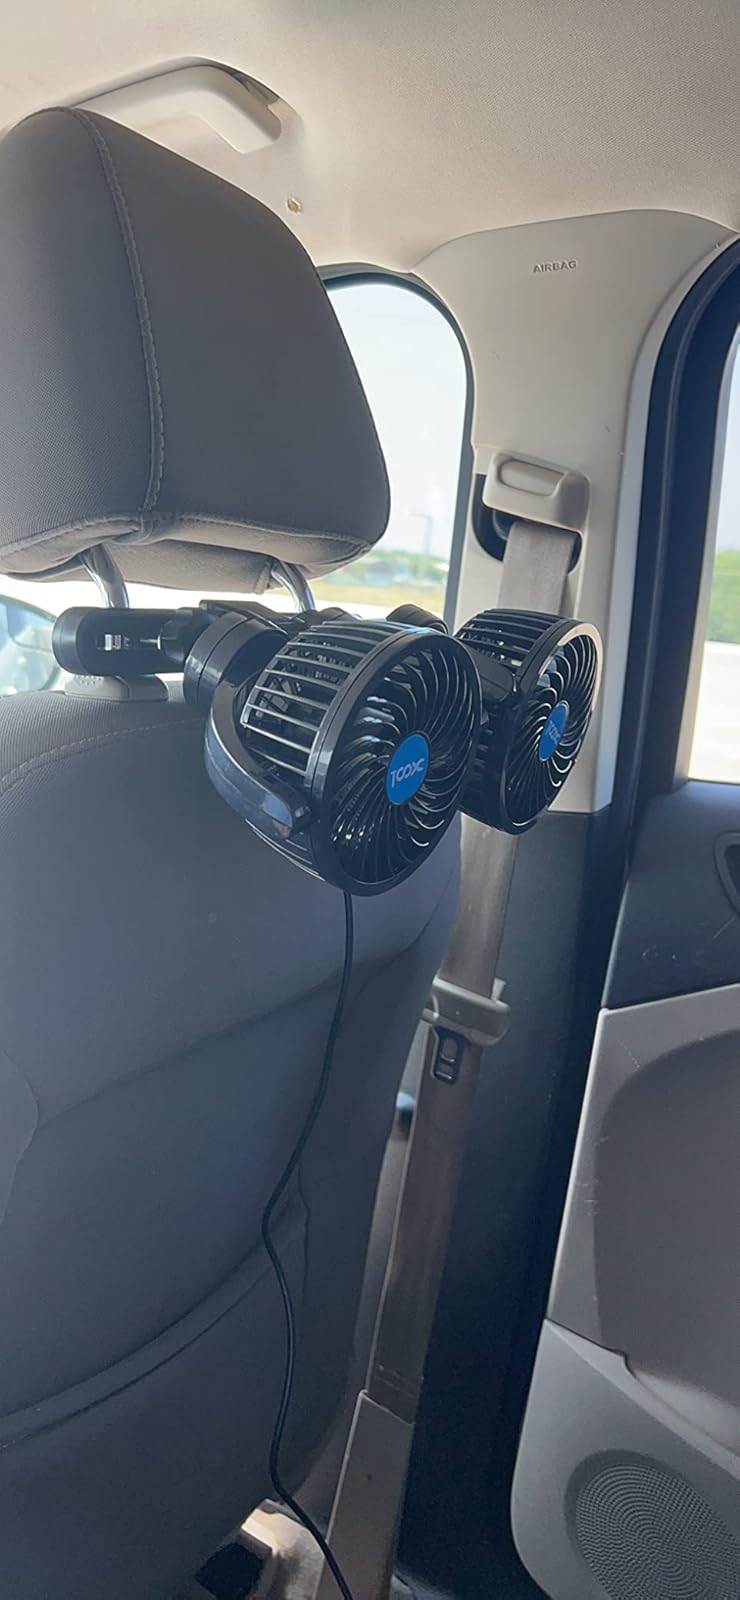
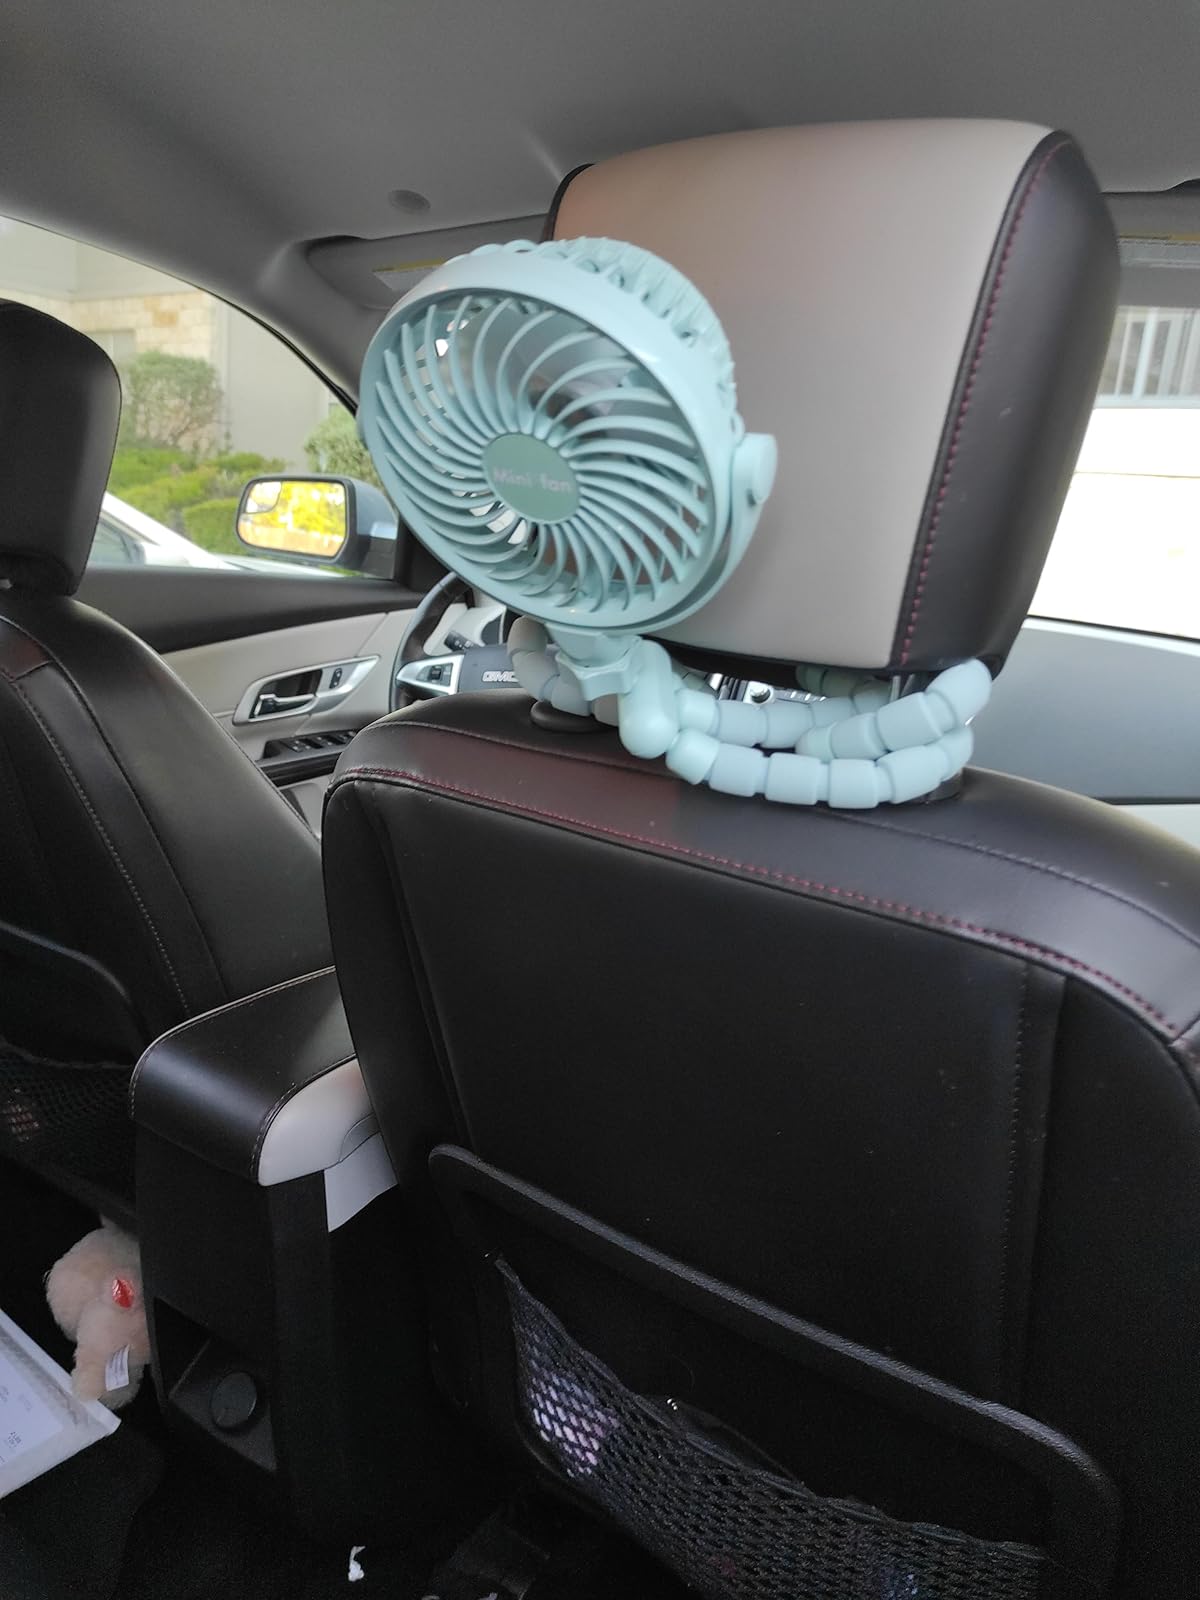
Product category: fan
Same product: no